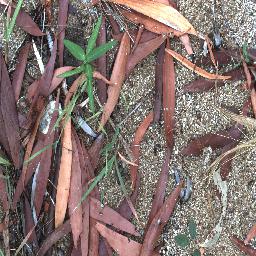
Label: negative